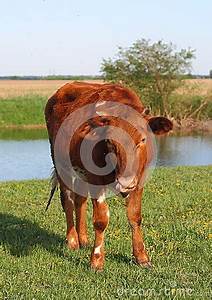
Label: mucca